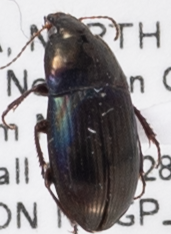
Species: Amara tenax
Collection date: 2019-05-21
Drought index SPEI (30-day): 0.71
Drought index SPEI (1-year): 0.842
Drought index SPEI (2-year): -0.1